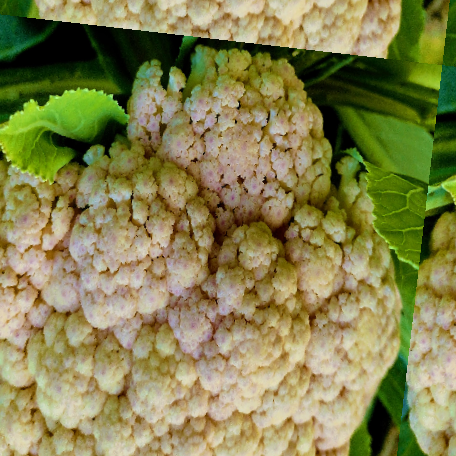
Label: Bacterial spot rot